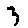
Label: 3